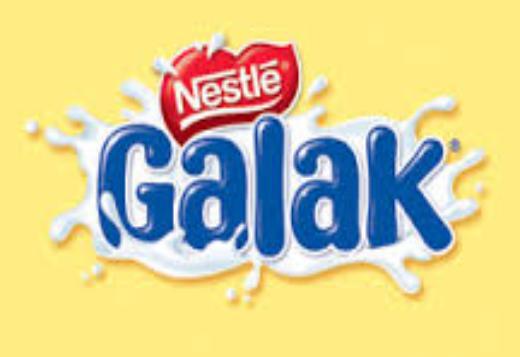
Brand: galak
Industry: Food